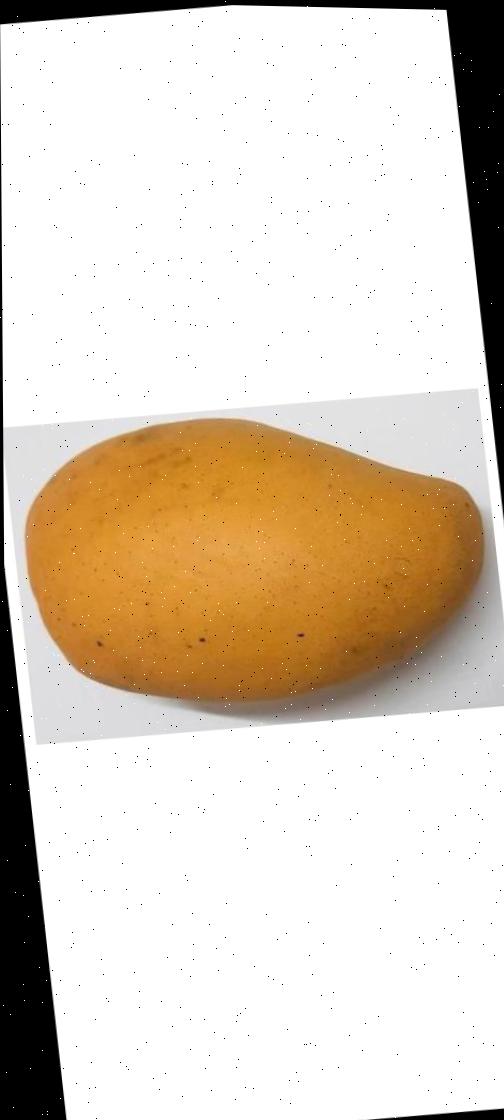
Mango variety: Katimon